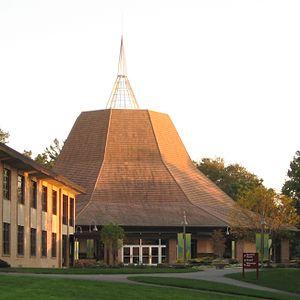
Le Calvin College est un établissement d'enseignement privé américain, situé à Grand Rapids, dans le Michigan. Fondé en 1876, c'est une université de l'Église chrétienne réformée en Amérique du Nord qui s'inscrit dans la tradition des Églises réformées du protestantisme. L'établissement est baptisé du nom du théologien français du 16e siècle Jean Calvin.